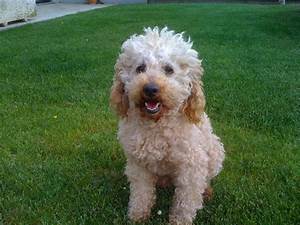
Label: dog